Ringing Cedars' Anastasianism

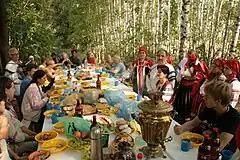
Banquet for the opening of a new ancestral homestead within a broader ancestral settlement

The social ideal of the Anastasian movement, upon which all its organisation relies, is the kinship homestead, or ancestral estate (родовое поместье, "rodovoye pomest'ye") consisting of a parcel of land of approximately one hectare owned by one family, where the family's members and their descendants can live without having to rely on modern urban civilisation. The kinship homestead is owned by a kin, a family, and is handed down from generation to generation. The model of the kinship homestead is believed to be a reproduction of the universe's working, or God's working. It is the actualised "love space", conceived as an "ideal form of organising the existence of the human race", a microcosm which unites man to nature, to the God of the universe, where the relations between kindred people and between the kin and the universe open up.